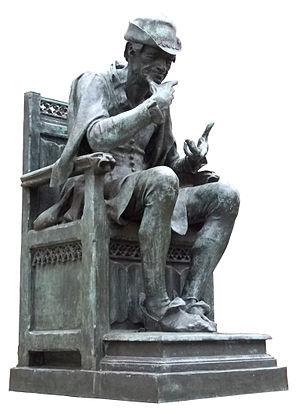
Bronze du roi Louis XI exécuté par Jean Baffier en 1885. Cette statue est visible à Bourges en centre-ville à proximité de la poste.
Louis XI, dit « le Prudent », né le 3 juillet 1423 à Bourges, mort le 30 août 1483 au château du Plessis-lèz-Tours, est roi de France de 1461 à 1483, sixième roi de la branche dite de Valois de la dynastie capétienne. Son intense activité diplomatique, perçue par ses adversaires comme sournoise, lui vaut de la part de ses détracteurs le surnom d'« Universelle Aragne ».
Jean Eugène Baffier, né à Neuvy-le-Barrois le 18 novembre 1851 et mort à Paris le 19 avril 1920, est un sculpteur et écrivain français.